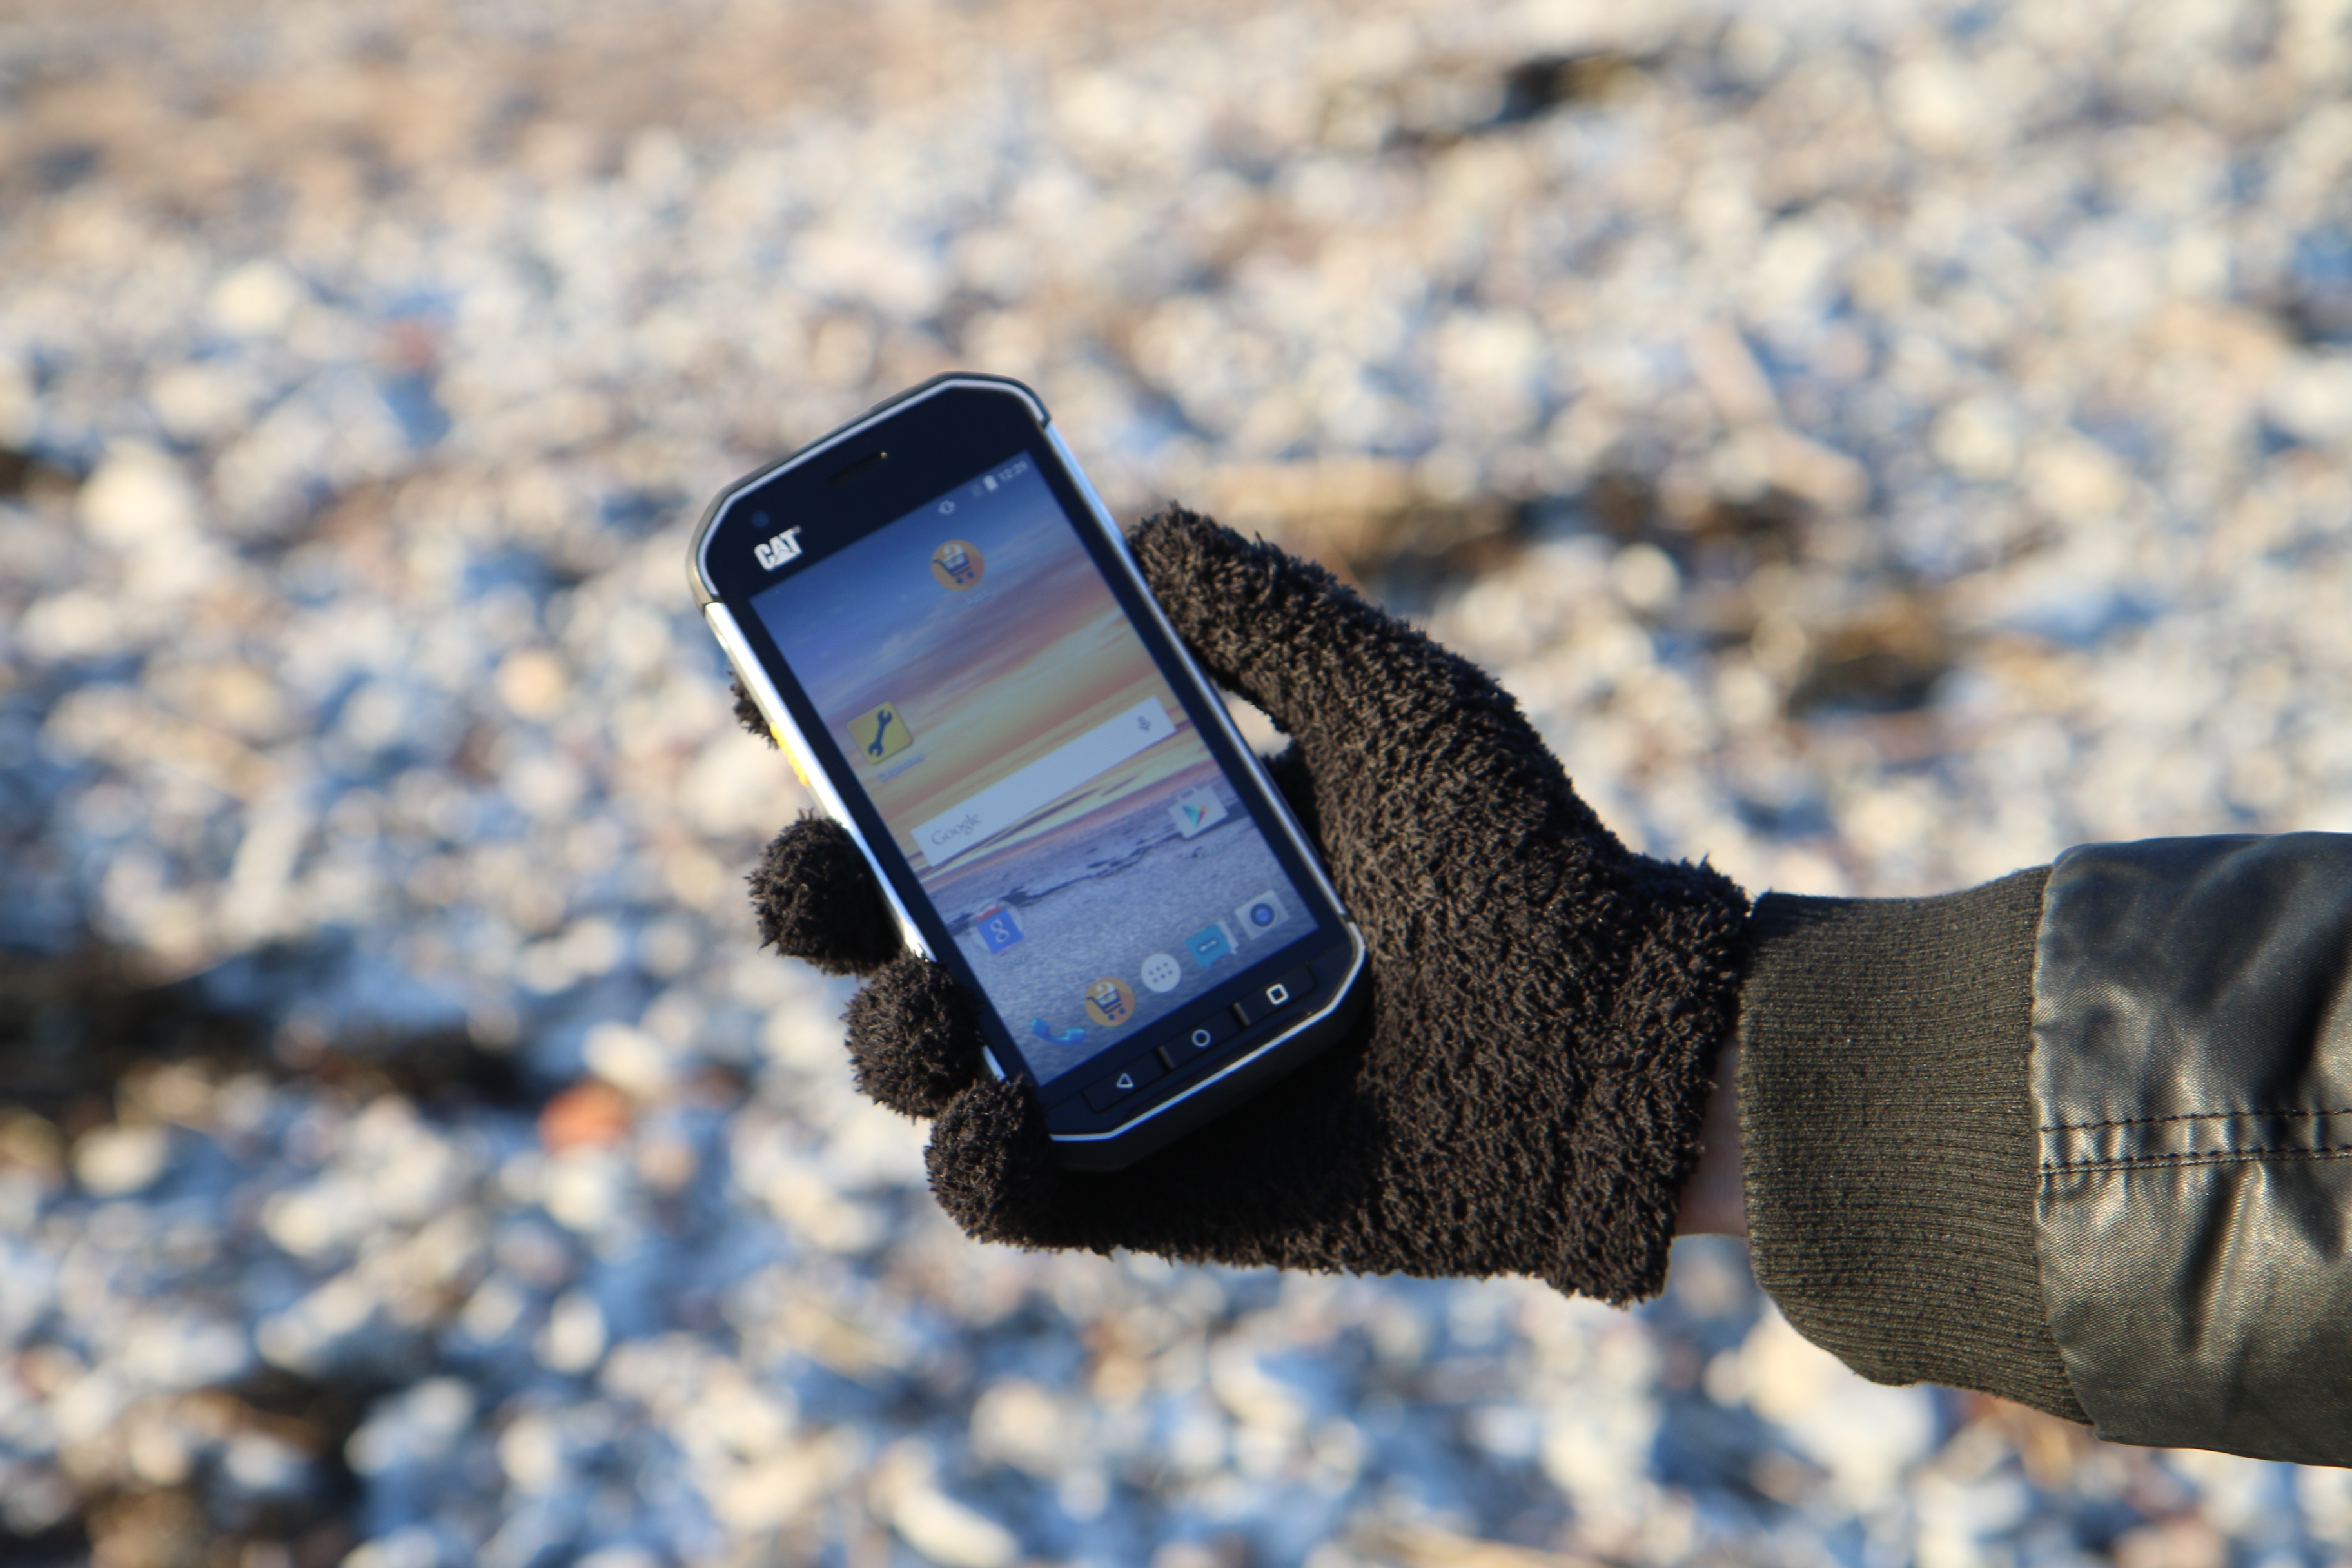
smartphone, hand, beach, sea, technology, photography, internet, cat, telephone, gadget, blue, mobile phone, close up, cellphone, android, waterproof, dustproof, cat s40, portable communications device, communication device